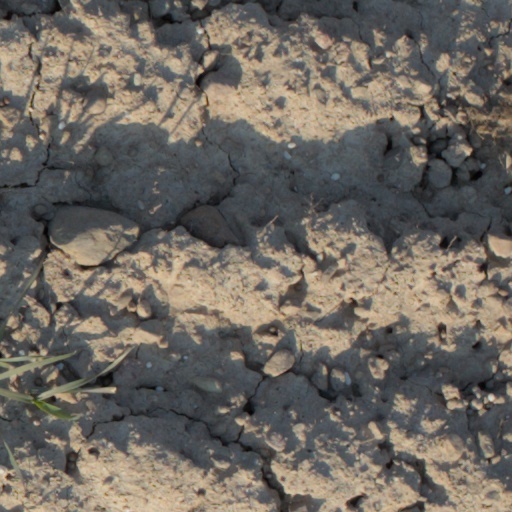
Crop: wheat